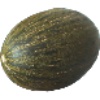
Label: melon_piel_de_sapo